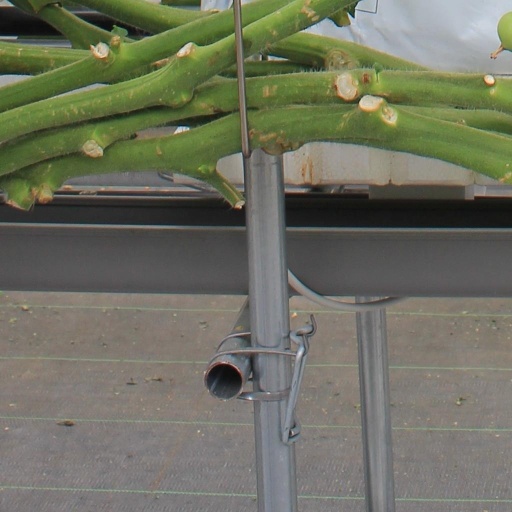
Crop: tomato